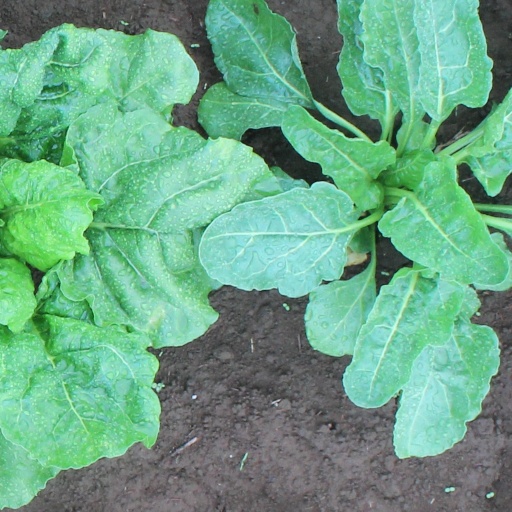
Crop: sugar beet